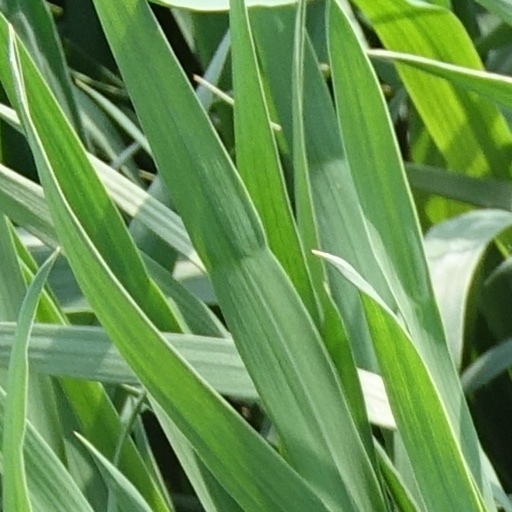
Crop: wheat